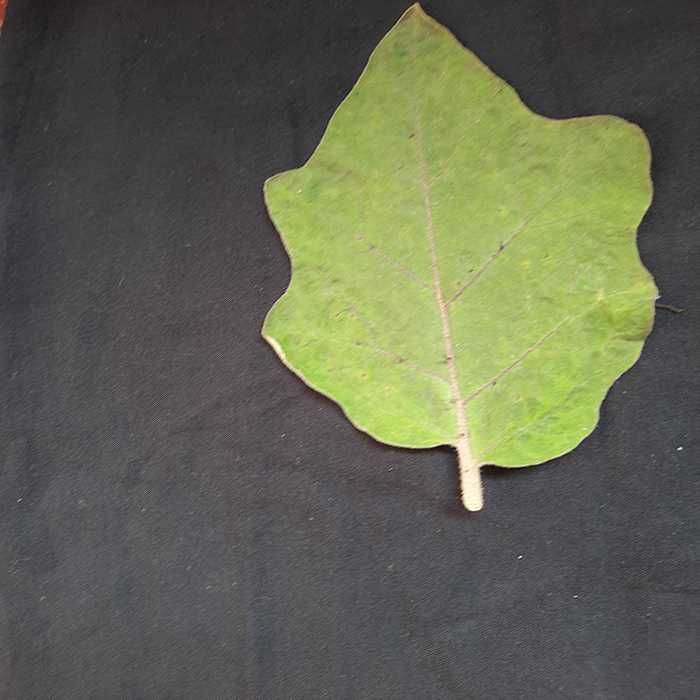
Plant: Eggplant
Label: Eggplant fresh leaf